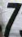
Number: 7